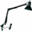
Label: lamp